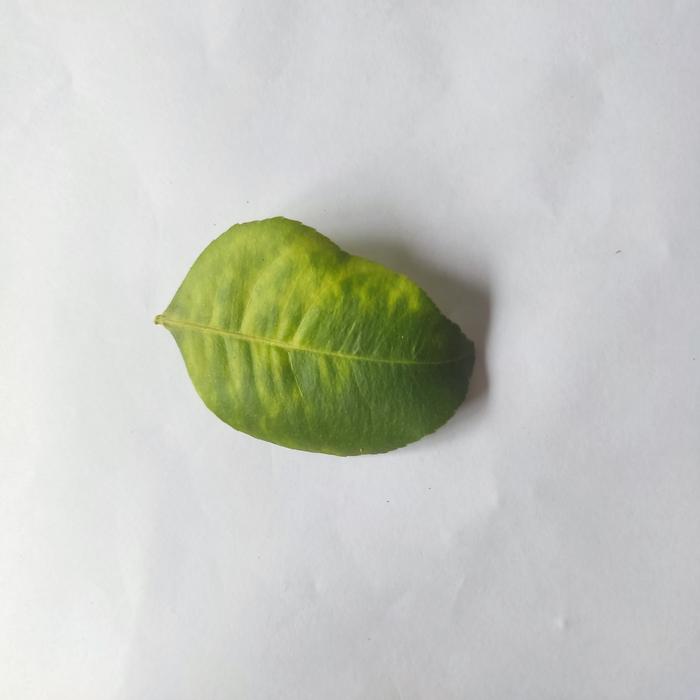
Crop: Lemon
Leaf condition: Citrus